Multistage interconnection networks

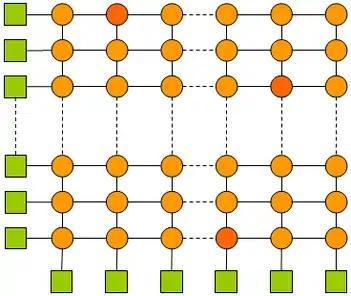
Crossbar network

In a single stage interconnect network, the input nodes are connected to output via a single stage of switches.